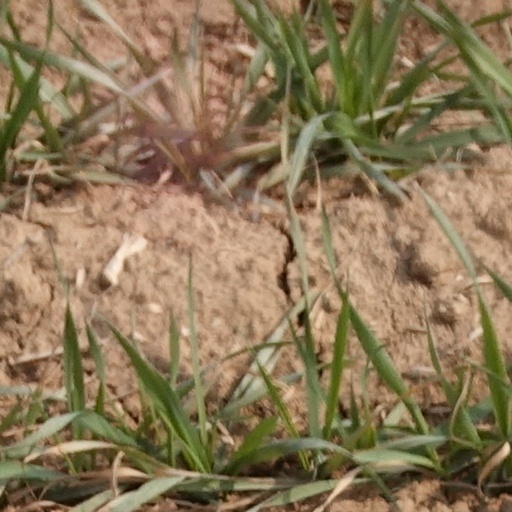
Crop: wheat